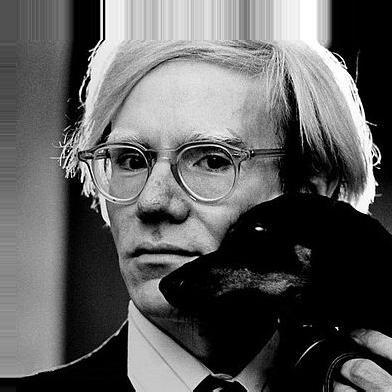
Age: 44